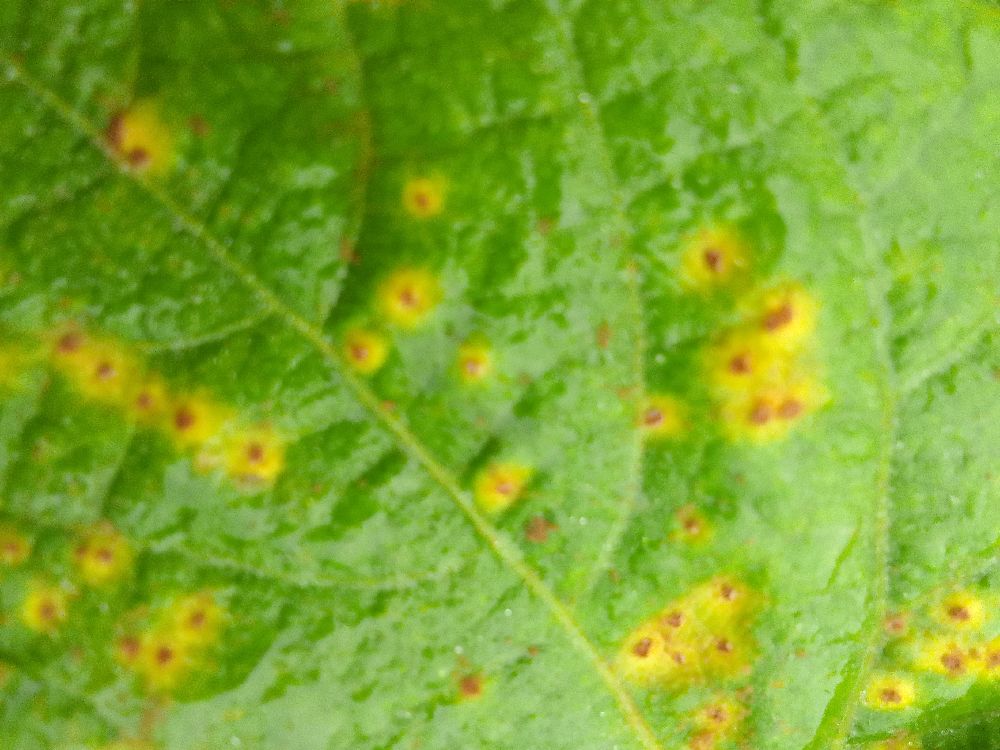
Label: rust